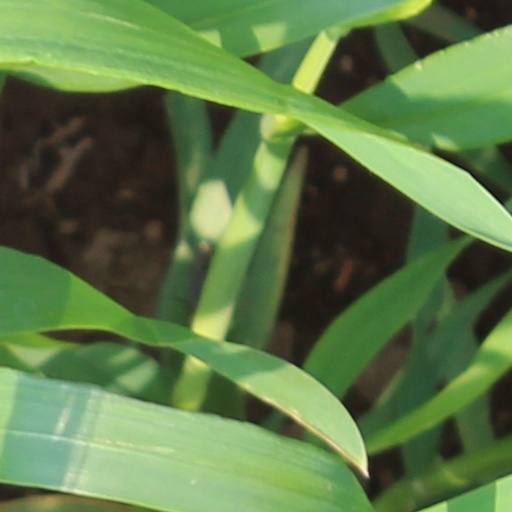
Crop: wheat